David Herndon

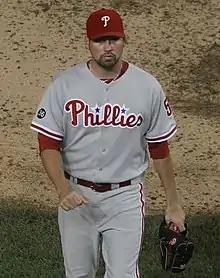
Herndon with the Philadelphia Phillies

Kenneth David Herndon (born September 4, 1985) is an American former professional baseball pitcher. He played in Major League Baseball (MLB) for the Philadelphia Phillies.